Jawi script

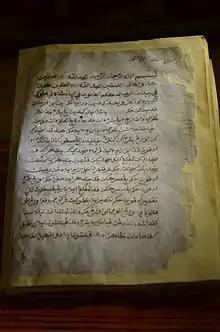
A copy of "Undang-Undang Melaka" ('Laws of Malacca'). The Malacca system of justice as enshrined in the text was the legal source for other major regional sultanates like Johor, Perak, Brunei, Pattani and Aceh.

Jawi was widely used in the Sultanate of Malacca, Sultanate of Johor, Sultanate of Maguindanao, Sultanate of Brunei, Sultanate of Sulu, Sultanate of Pattani, the Sultanate of Aceh to the Sultanate of Ternate in the east as early as the 15th century. It was used in royal correspondences, decrees, poems and was widely understood by the merchants in the port of Malacca as the main means of communication. Early legal digests such as the "Undang-Undang Melaka" Code and its derivatives including the Codes of Johor, Perak, Brunei, Kedah, Pattani and Aceh were written in this script.